Dorchester, Boston

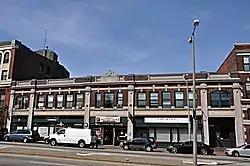
Uphams Corner section of Dorchester showing the typical urban streetscape found in the neighborhood (2010)

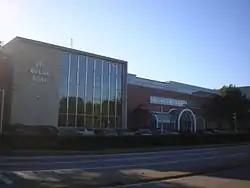
The headquarters of the "Boston Globe" was located on Morrissey Boulevard in Dorchester (2009).

In the early 1950s, Dorchester became a center of civil rights activism by African Americans, who were constrained by de facto segregation in Boston. Martin Luther King Jr. lived there for much of the time he attended Boston University for his PhD.